Rumours (Glee)

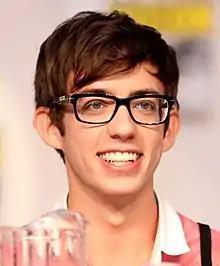
Reviewers hailed Artie's (McHale, "pictured") performance of "Never Going Back Again"

All of the musical numbers were generally praised, though not every number was received with the same enthusiasm. Benigno was disappointed that there was "nothing special" in any of the arrangements, but Futterman saw the performances from a different perspective: "They're not as visually stunning, but they're vocally some of the more impressive renditions "Glee" has done all season." She said of the "Dreams" rendition by Chenoweth with Morrison, "The harmonies and bare-bones arrangement make for one of "Glee" most faithful covers yet." Most critics welcomed the Chenoweth version. Gonzalez gave the song a "B+" and Brett Berk of "Vanity Fair" awarded it four stars of five; both praised Chenoweth but criticized Morrison. Semigran and Kubicek simply gave kudos to Chenoweth alone. Benigno wondered why the pair were trying to imitate Nicks and Lindsey Buckingham when he felt they were better singers than those two, and gave the song a "B".